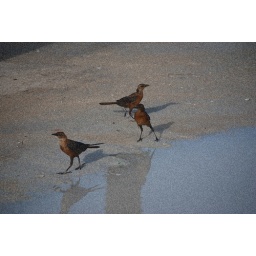
These birds were prevalent all over Miami Beach. They gathered together a block off the beach for their bath.